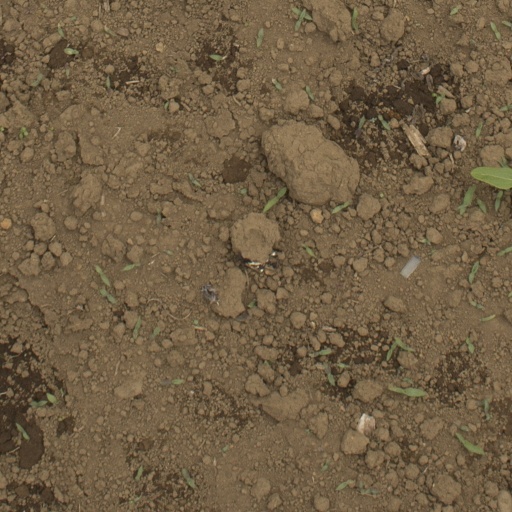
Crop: Jerusalem artichoke